Mere Baap Pehle Aap

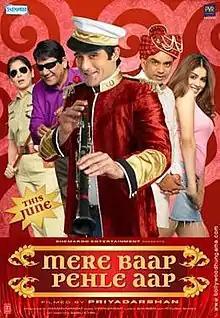
Promotional poster

Mere Baap Pehle Aap (translation: "My father, You first") is a 2008 Indian Hindi-language comedy-drama film directed by Priyadarshan. The film stars Akshaye Khanna, Genelia D'Souza, Paresh Rawal, Om Puri, Manoj Joshi, Archana Puran Singh, Shobana, and Rajpal Yadav. The film is a remake of the 2001 Malayalam film "Ishtam," directed by Sibi Malayil.